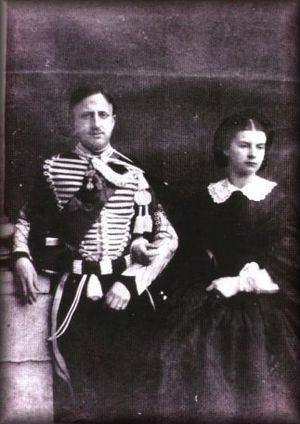
Frans 2. af Begge Sicilier
Frans 2. og dronning Maria Sofia
Frans 2. var den sidste konge af Begge Sicilier fra 1859 til 1861.